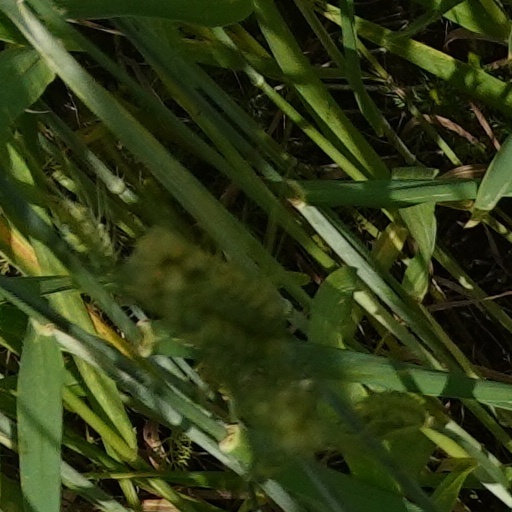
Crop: wheat